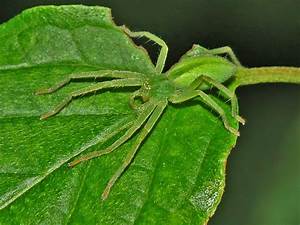
Label: spider